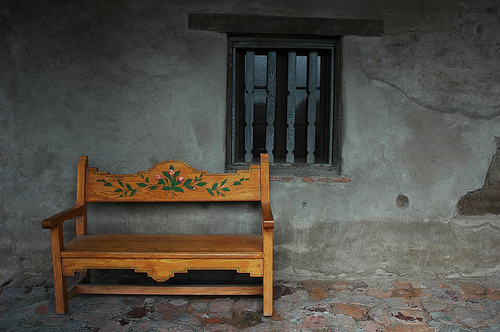
question: 壁の色は何か
answer: 灰色

question: 壁に窓はいくつあるか
answer: １つ

question: 窓枠の色は何か
answer: 濃い灰色

question: 窓枠に桟は何本あるか
answer: ４本

question: 窓の左下にある物は何か
answer: ベンチ

question: ベンチはどんな材質か
answer: 木製

question: ベンチの色は何か
answer: 茶色

question: ベンチの背もたれの模様は何か
answer: 枝葉